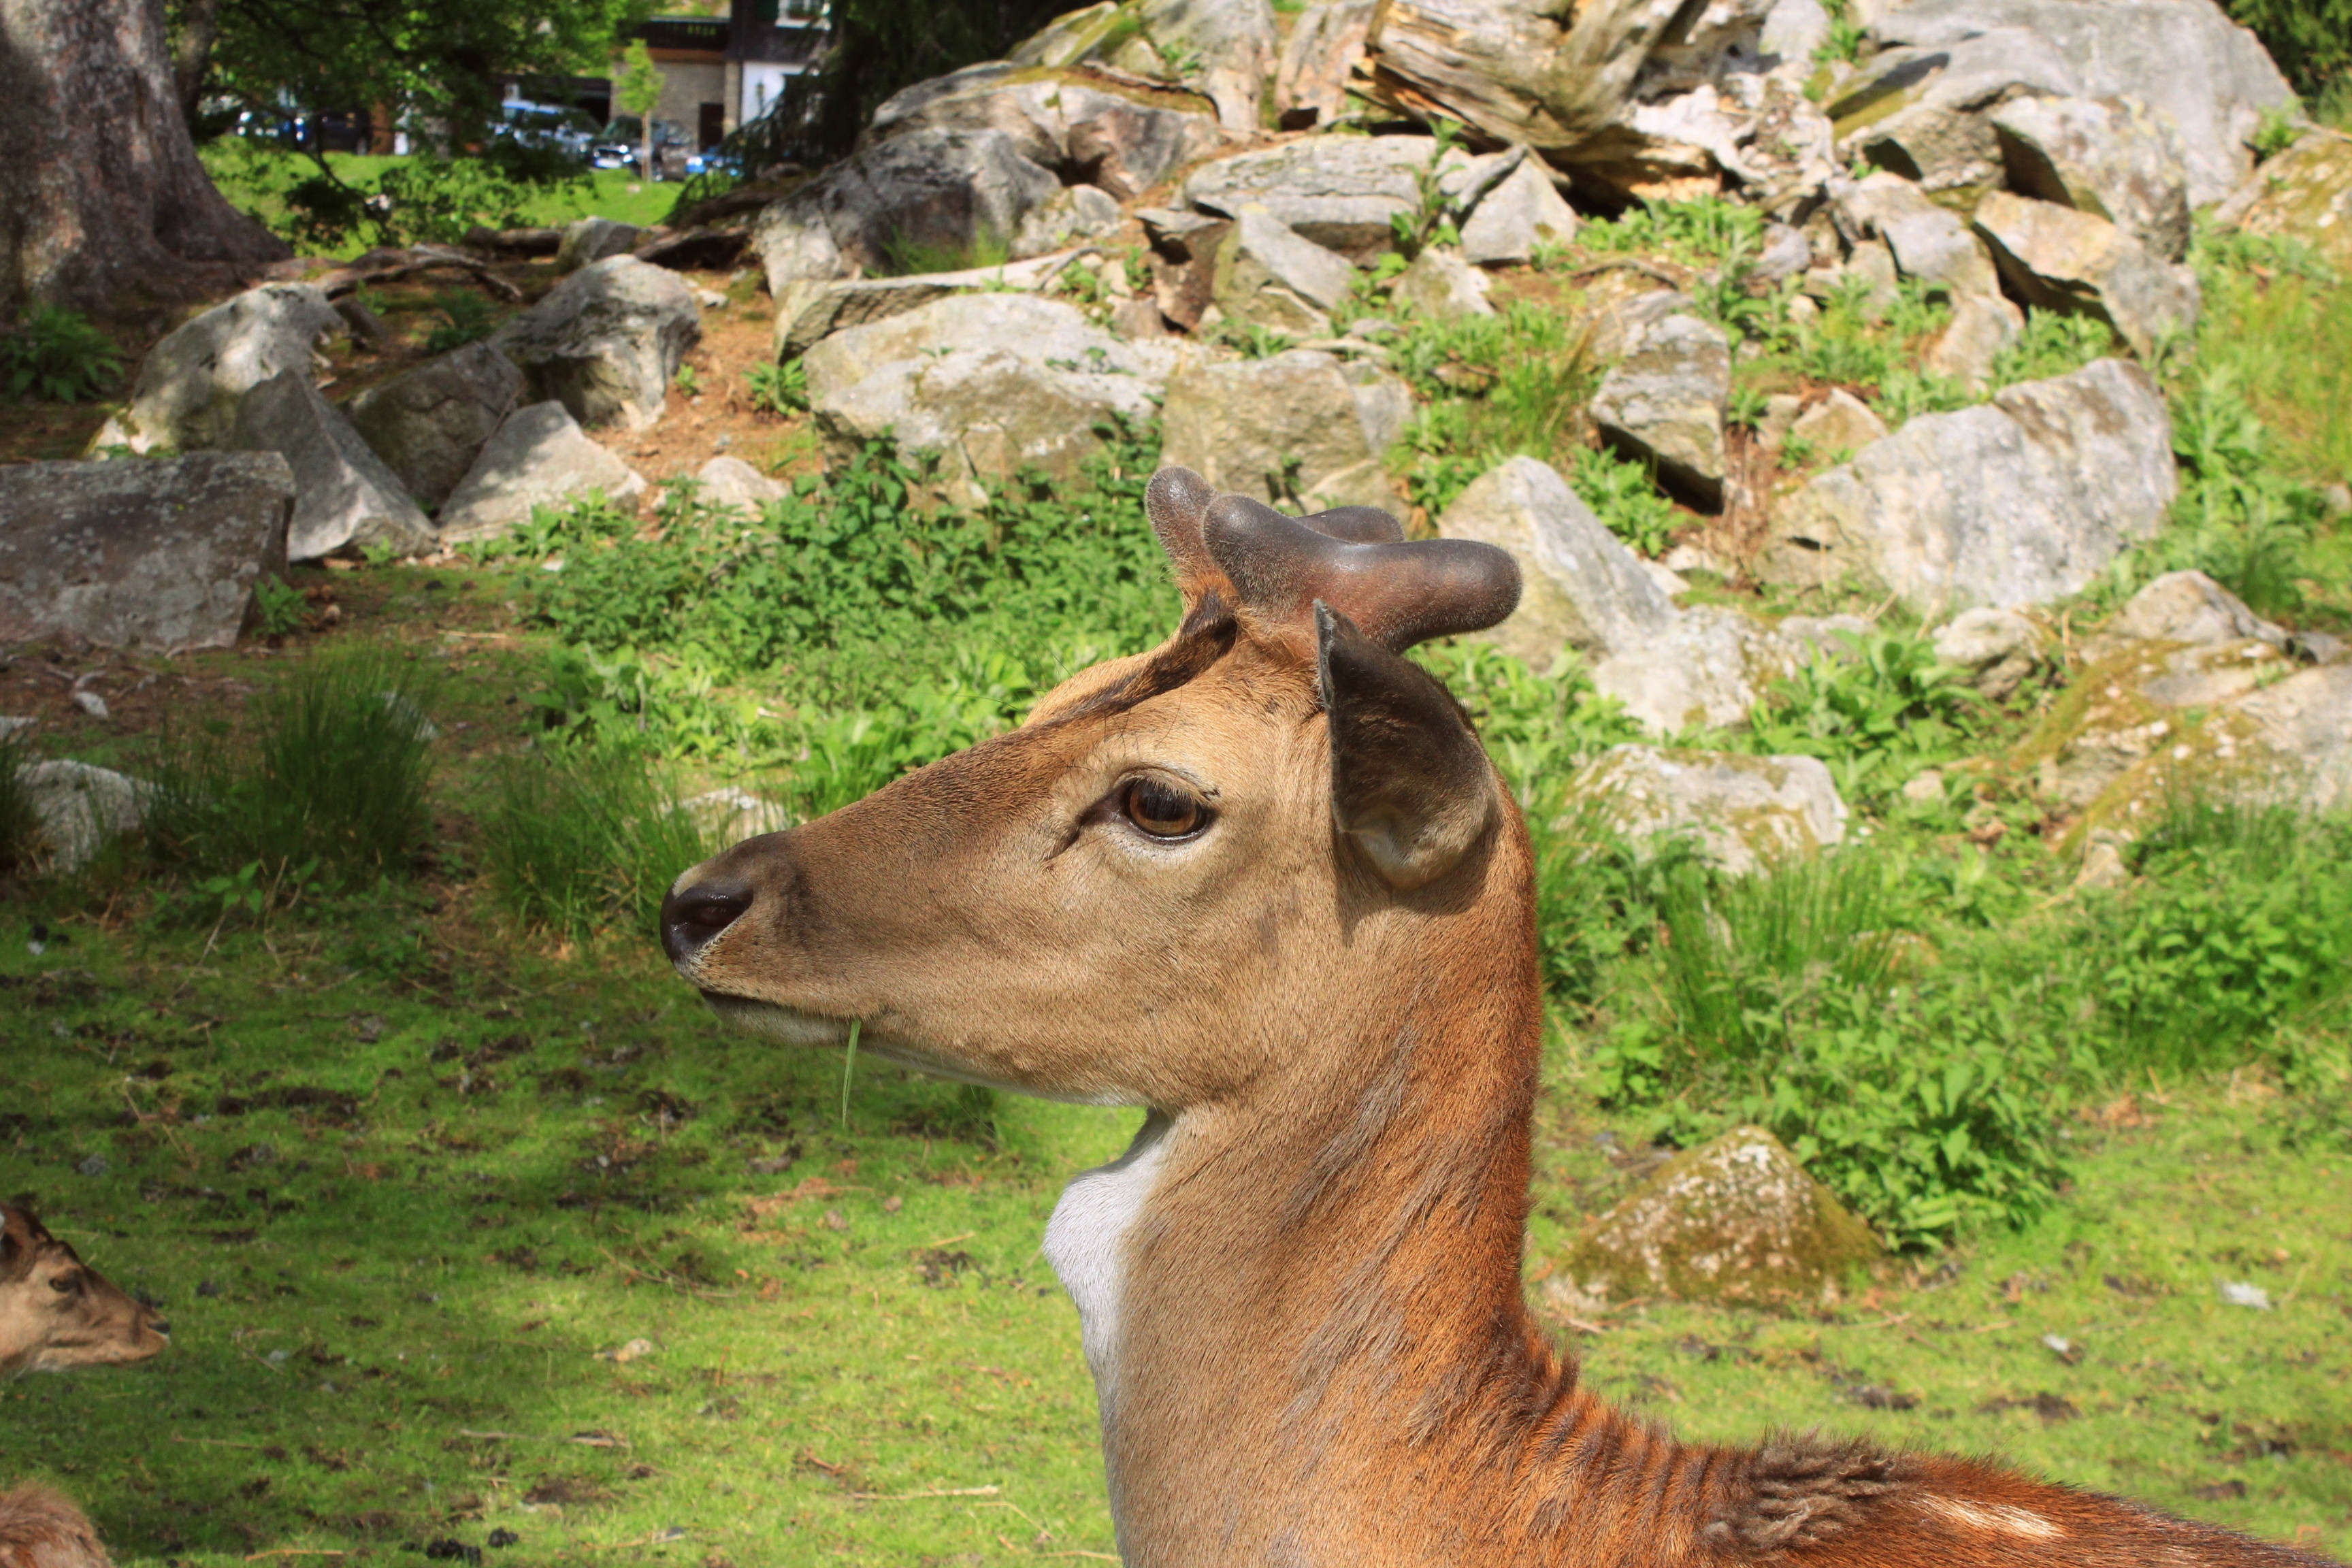
nature, wildlife, wild, deer, zoo, mammal, fauna, antelope, impala, roe deer, white tailed deer